Welty's Mill Bridge

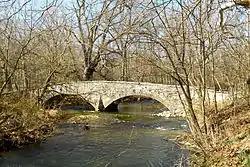
Welty's Mill Bridge, February 2012

Welty's Mill Bridge is an historic, American, multi-span, stone arch bridge that is located in Washington Township in Franklin County, Pennsylvania.